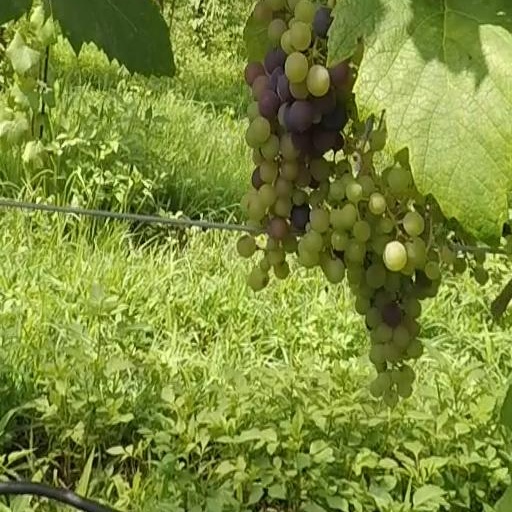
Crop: grape